Boron trichloride

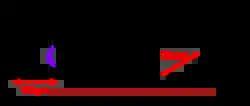
Ammonia forms a Lewis adduct with boron trichloride.

As a strong Lewis acid, BCl forms adducts with tertiary amines, phosphines, ethers, thioethers, and halide ions. Adduct formation is often accompanied by an increase in B-Cl bond length. BCl•S(CH) (CAS# 5523-19-3) is often employed as a conveniently handled source of BCl because this solid (m.p. 88-90 °C) releases BCl: